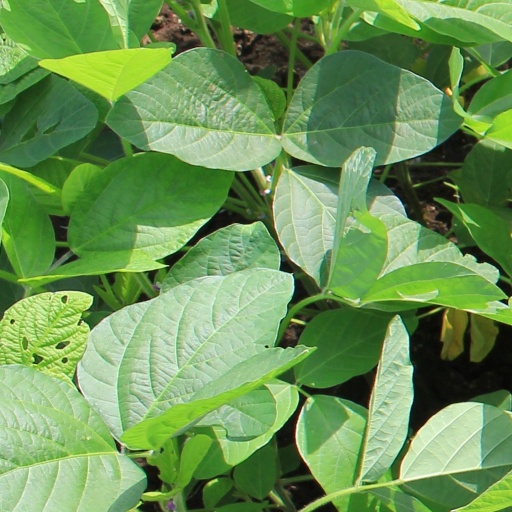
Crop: soybean